Ueno Station

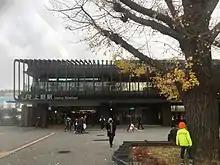
The new park exit, 2021

In March 2020, the Park Exit (Ueno Park Exit) was moved to the north and the roadway in front of it was changed to a dead end, allowing pedestrians to enter Ueno Park from the station without crossing the roadway.